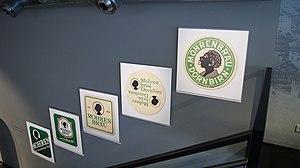
Mohren expérience de la bière à Dornbirn, Vorarlberg, Autriche. Escalier menant au deuxième étage avec le centre historique de la brasserie Mohren.